Joe McDonagh Cup

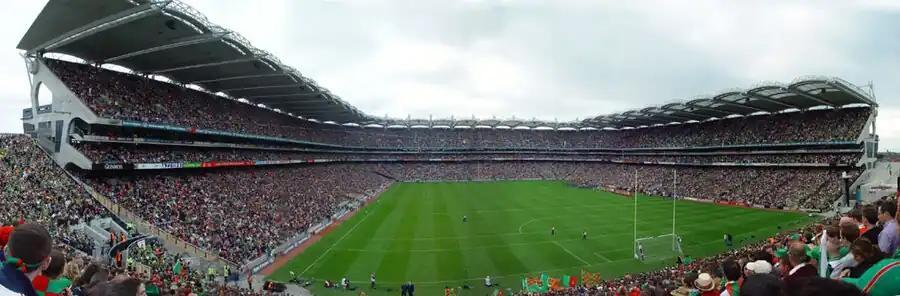
Croke Park in Dublin, hosted the 2018 Joe McDonagh Cup final.

Fixtures in the five group stage rounds of the cup are played at the home ground of one of the two teams. Each team is guaranteed at least two home games. During the inaugural staging of the competition some teams had three home games.